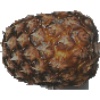
Label: Pineapple 1